NBA Gametime Live

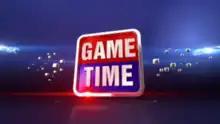

NBA Gametime is the flagship program of NBA TV. The show began airing on October 30, 2008.